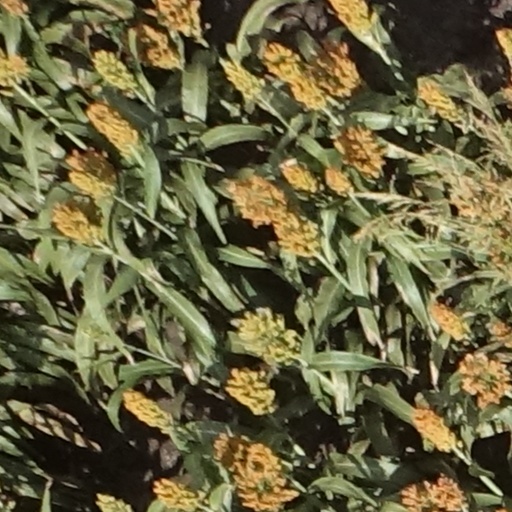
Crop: sorghum